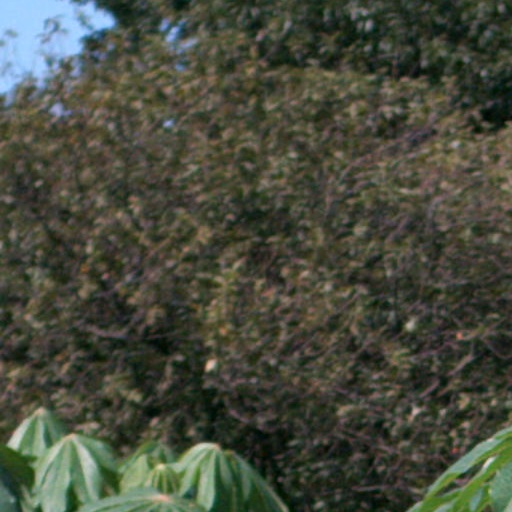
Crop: cassava